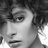
Emotion: neutral